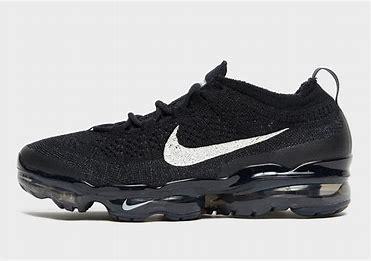
Brand: Nike
Model: Air Vapormax 2023 Flyknit